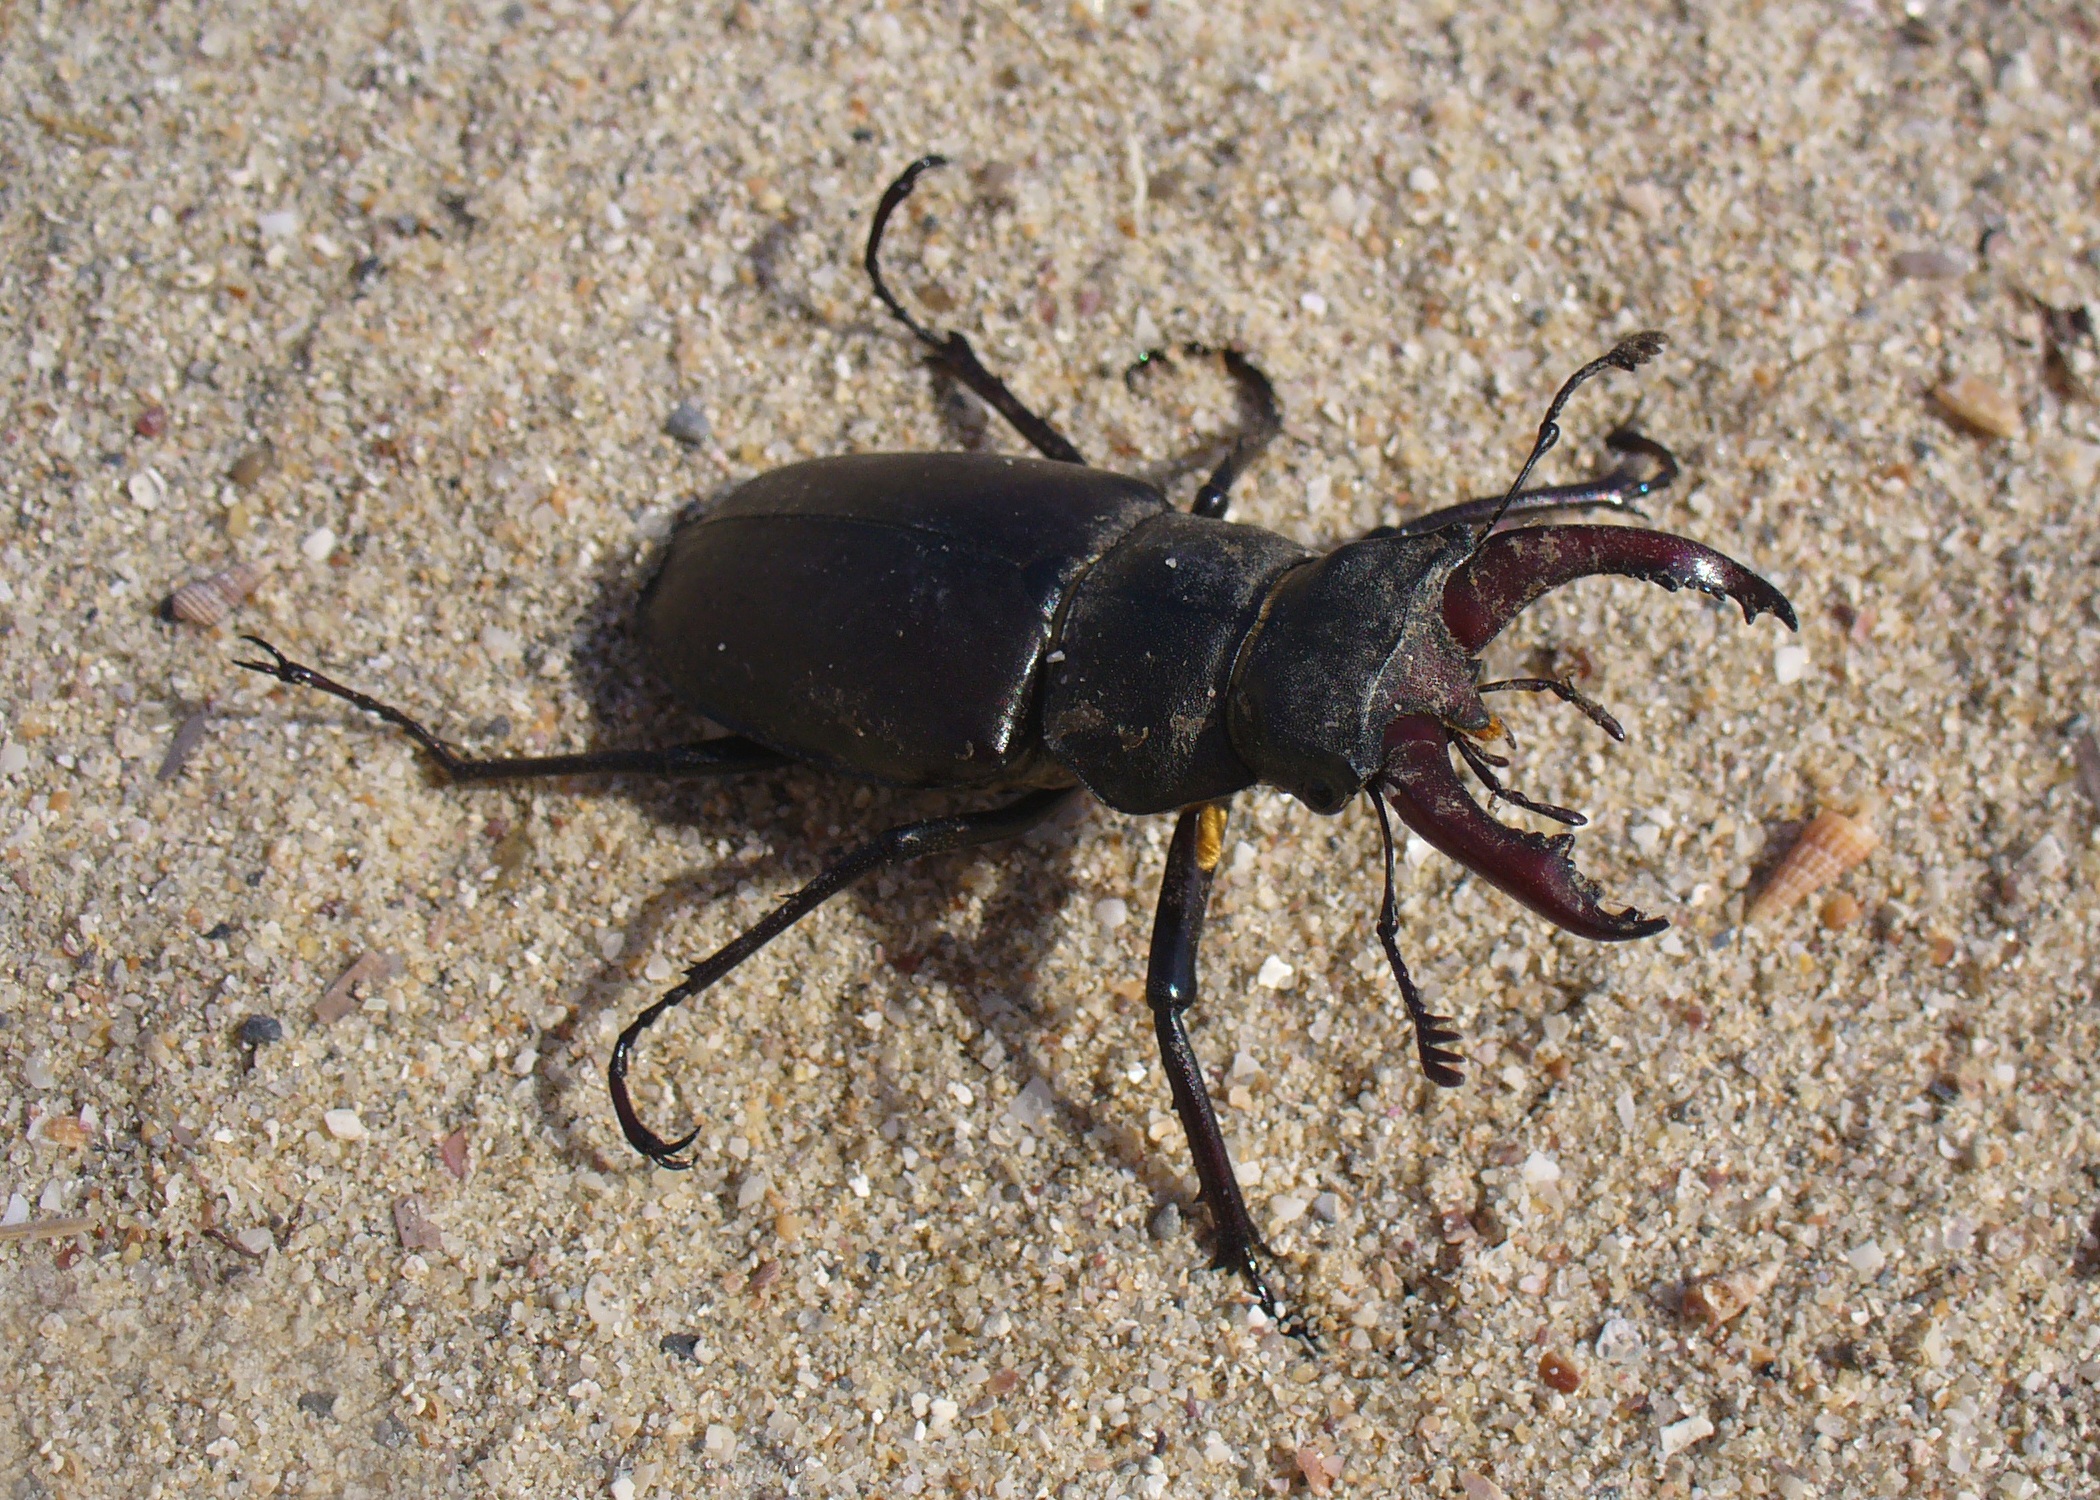
nature, male, wildlife, insect, macro, bug, black, fauna, invertebrate, close up, beetle, weevil, macro photography, arthropod, ground beetle, stag beetle, dung beetle, scarabs, japanese rhinoceros beetle